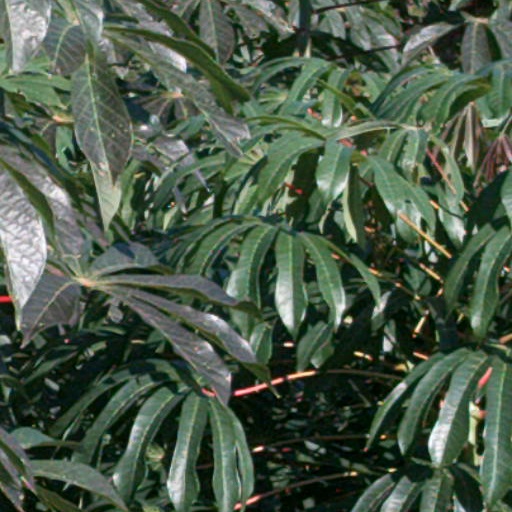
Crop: cassava